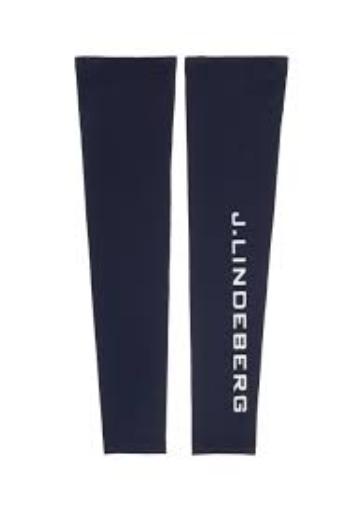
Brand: jlindeberg-1
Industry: Clothes